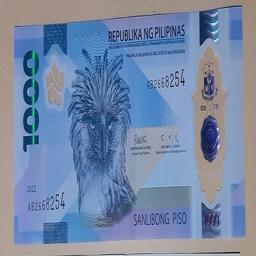
Label: 1000_New_Front